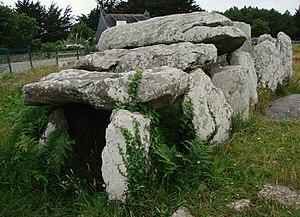
Cet article recense les sites mégalithiques du Morbihan, en France.
La plomberie est un métier très ancien, dont l'origine remonte à la construction des pyramides en Égypte antique ; attesté par des tuyaux en cuivre vieux de 4 500 ans, c'est un métier qui n'a cessé de s'améliorer et de se développer au cours des siècles et des générations de plombiers qui l'on servi.
Cet article recense les monuments historiques français classés en 1889.
Cet article recense les monuments historiques de Carnac, en France.